Cornwall

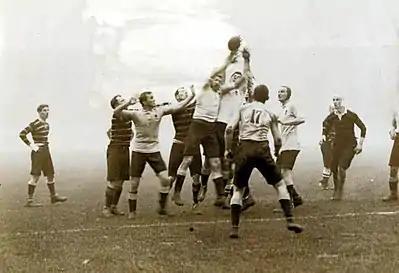
At the 1908 Olympic Games Cornwall's rugby football team represented England (against Australia)

The late Poet Laureate Sir John Betjeman was famously fond of Cornwall and it featured prominently in his poetry. He is buried in the churchyard at St Enodoc's Church, Trebetherick.